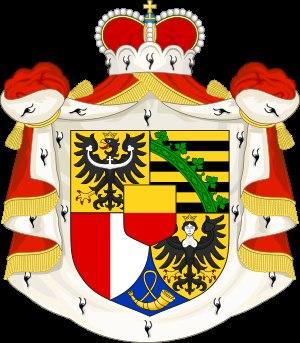
Le territoire actuel du Liechtenstein constituait autrefois une petite partie de la province romaine de Rhétie. Avant l’avènement de la dynastie actuelle, la région était inféodée à une branche de la famille des Habsbourg.
Cette page répertorie les représentations diplomatiques accréditées au Liechtenstein. La Principauté de Liechtenstein est, avec la Cité du Vatican, l'un des deux seuls États souverains au monde sans ambassade ou consulat résident situé sur son territoire. Quatre-vingt-six pays ont des ambassadeurs accrédités au Liechtenstein, la plupart résidant à Berne, Vienne ou Berlin.